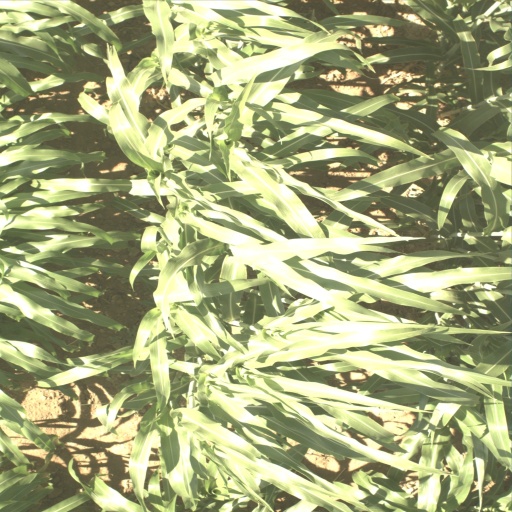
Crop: sorghum